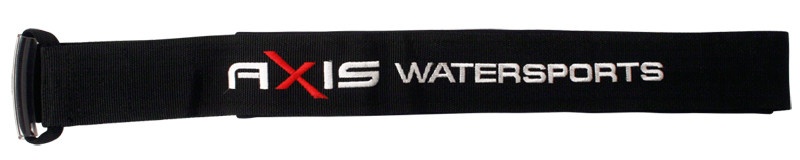
Replacement Kneeboard Strap
Axis replacement kneeboard strap 3", suitable for most Axis watersports kneeboards.
Brand: Axis
Category: Sporting Goods > Outdoor Recreation > Boating & Water Sports > Towed Water Sports > Kneeboarding